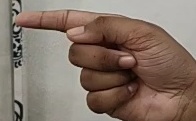
ASL sign: G